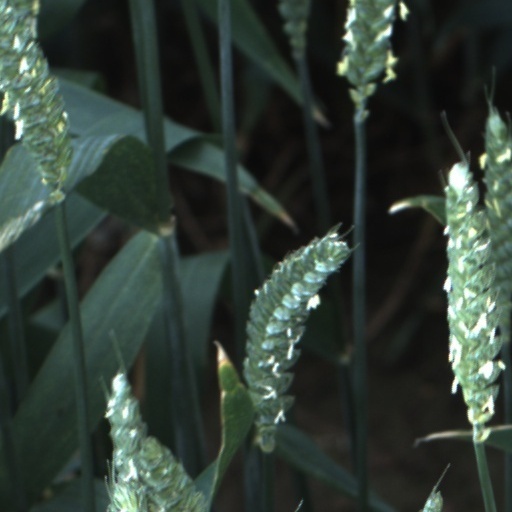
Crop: wheat